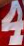
Number: 4